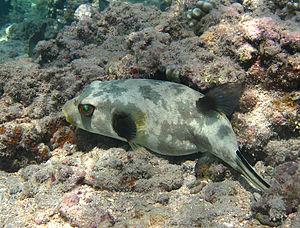
Un poisson-ballon à lignes brunes (Arothron hispidus) , en livrée de camouflage (son corps est ordinairement blanc), à la Réunion.
L'île de La Réunion est un département d'outre-mer français situé dans le sud-ouest de l'océan Indien.
Arothron est un genre de poissons tetraodontiformes, appelés « poissons-ballons » en raison de leur aptitude à se gonfler subitement d'eau quand ils se sentent menacés.